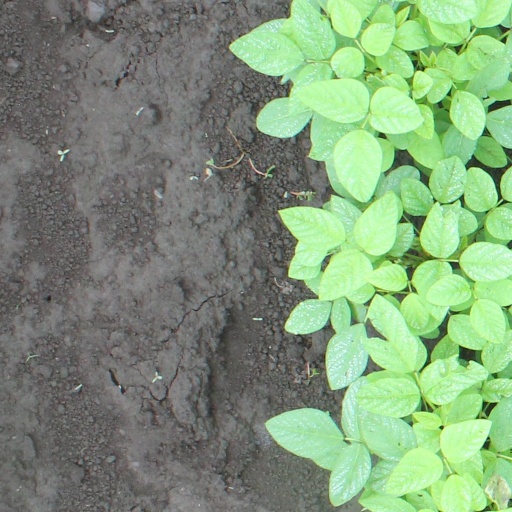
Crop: soybean